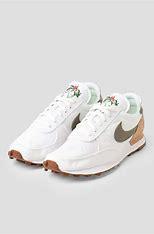
Brand: Nike
Model: Dbreak Type